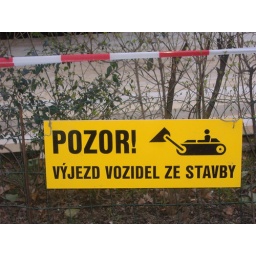
I don't have any idea what this sign means, but it was in a flower garden in Prague